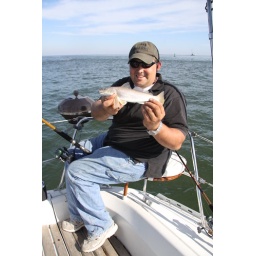
My son, Trey, displays a ground mullet he caught in the Mississippi Sound. This boy loves to fish!